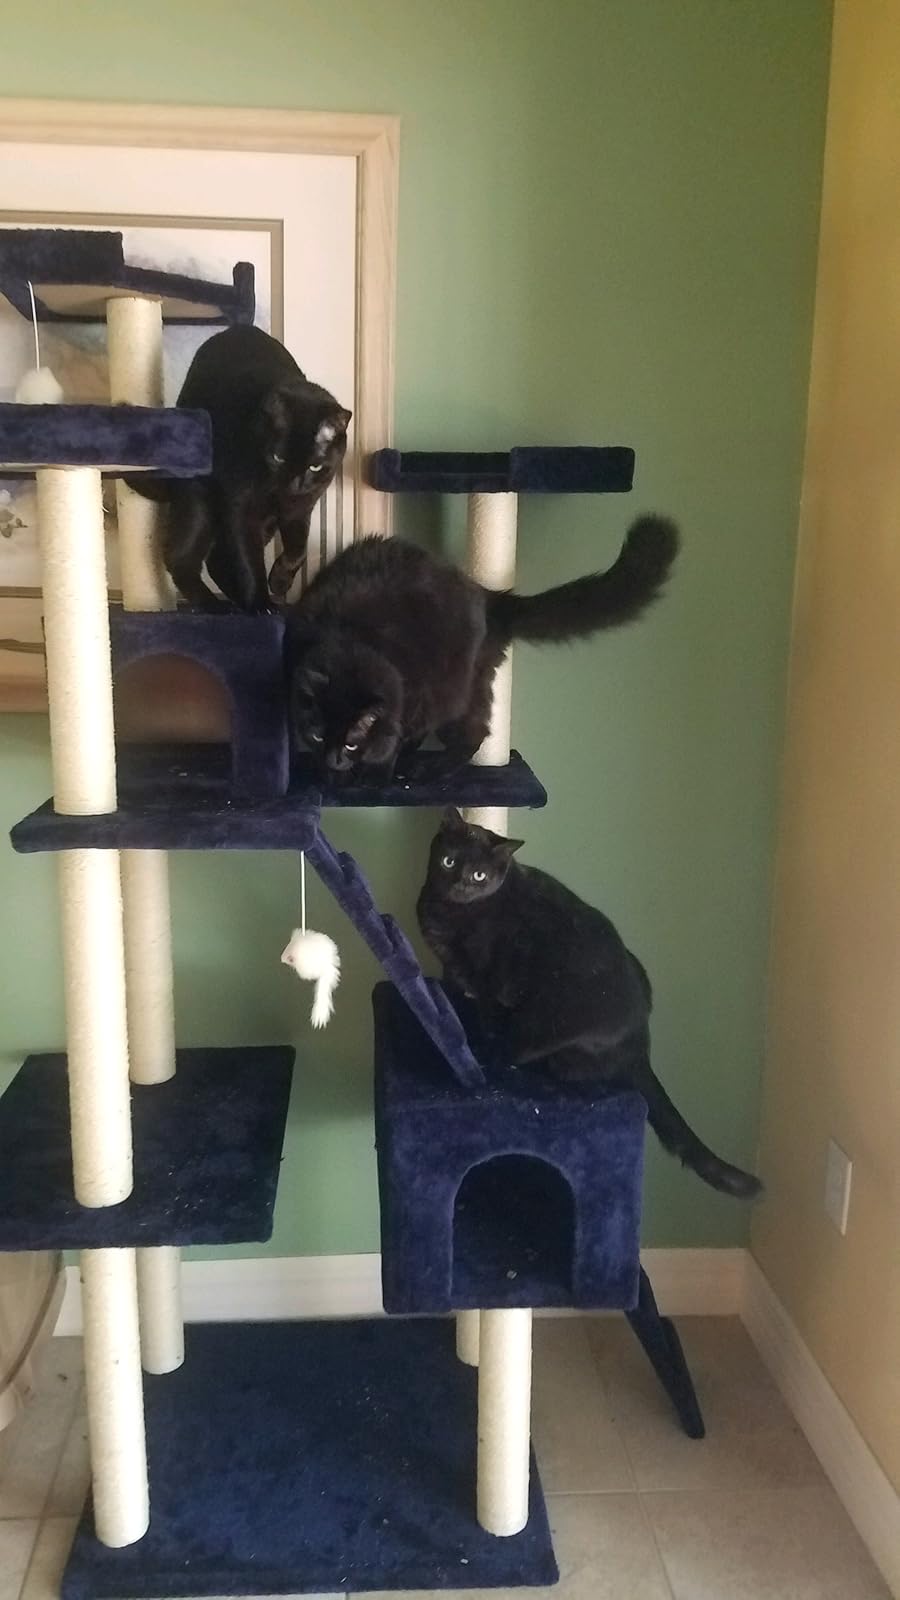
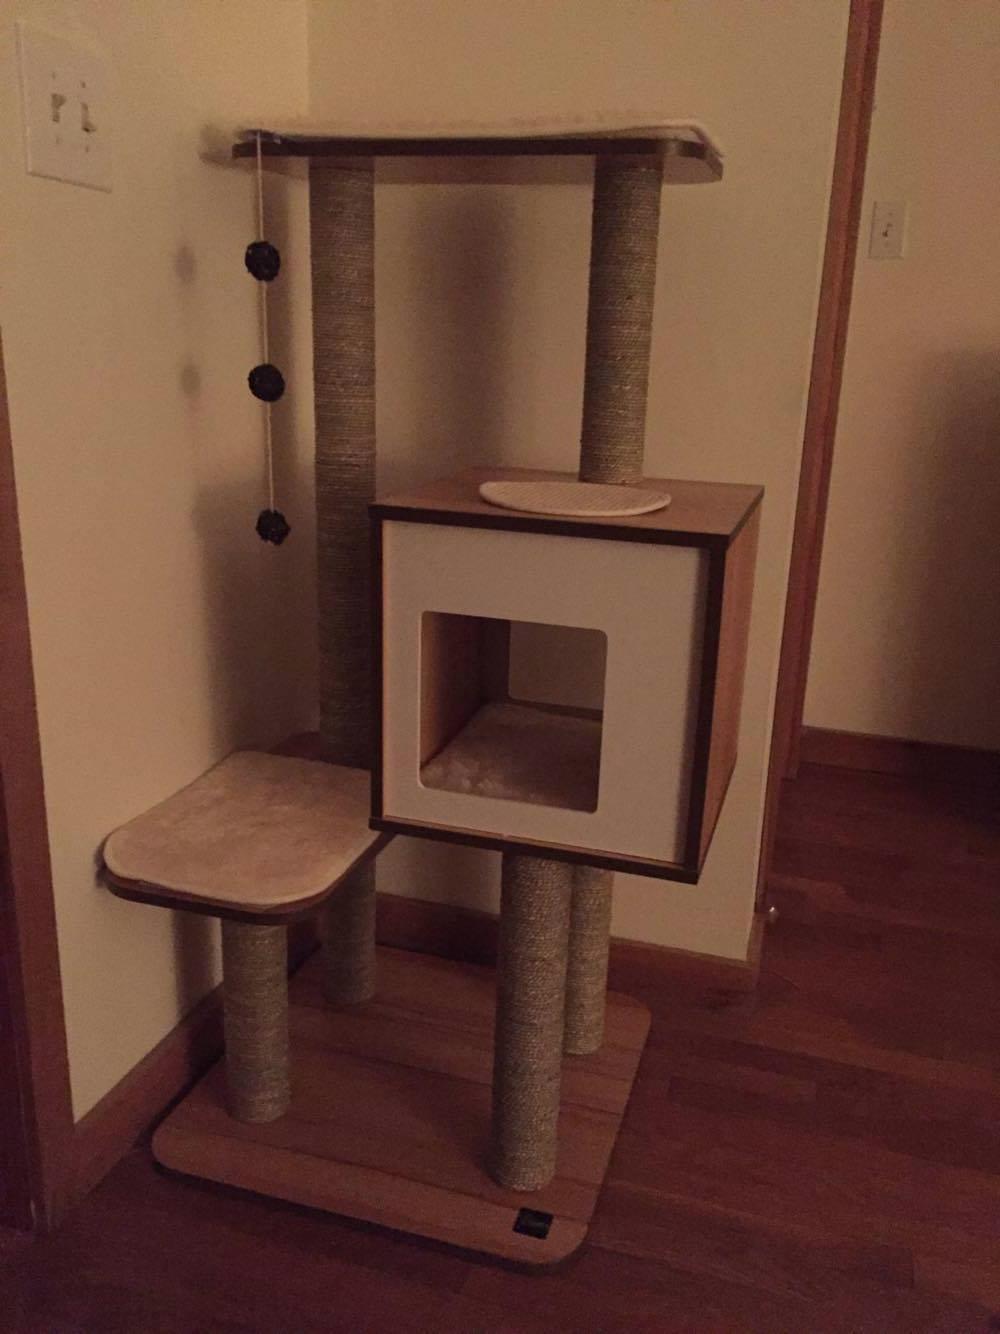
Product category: items_cat tree
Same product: no